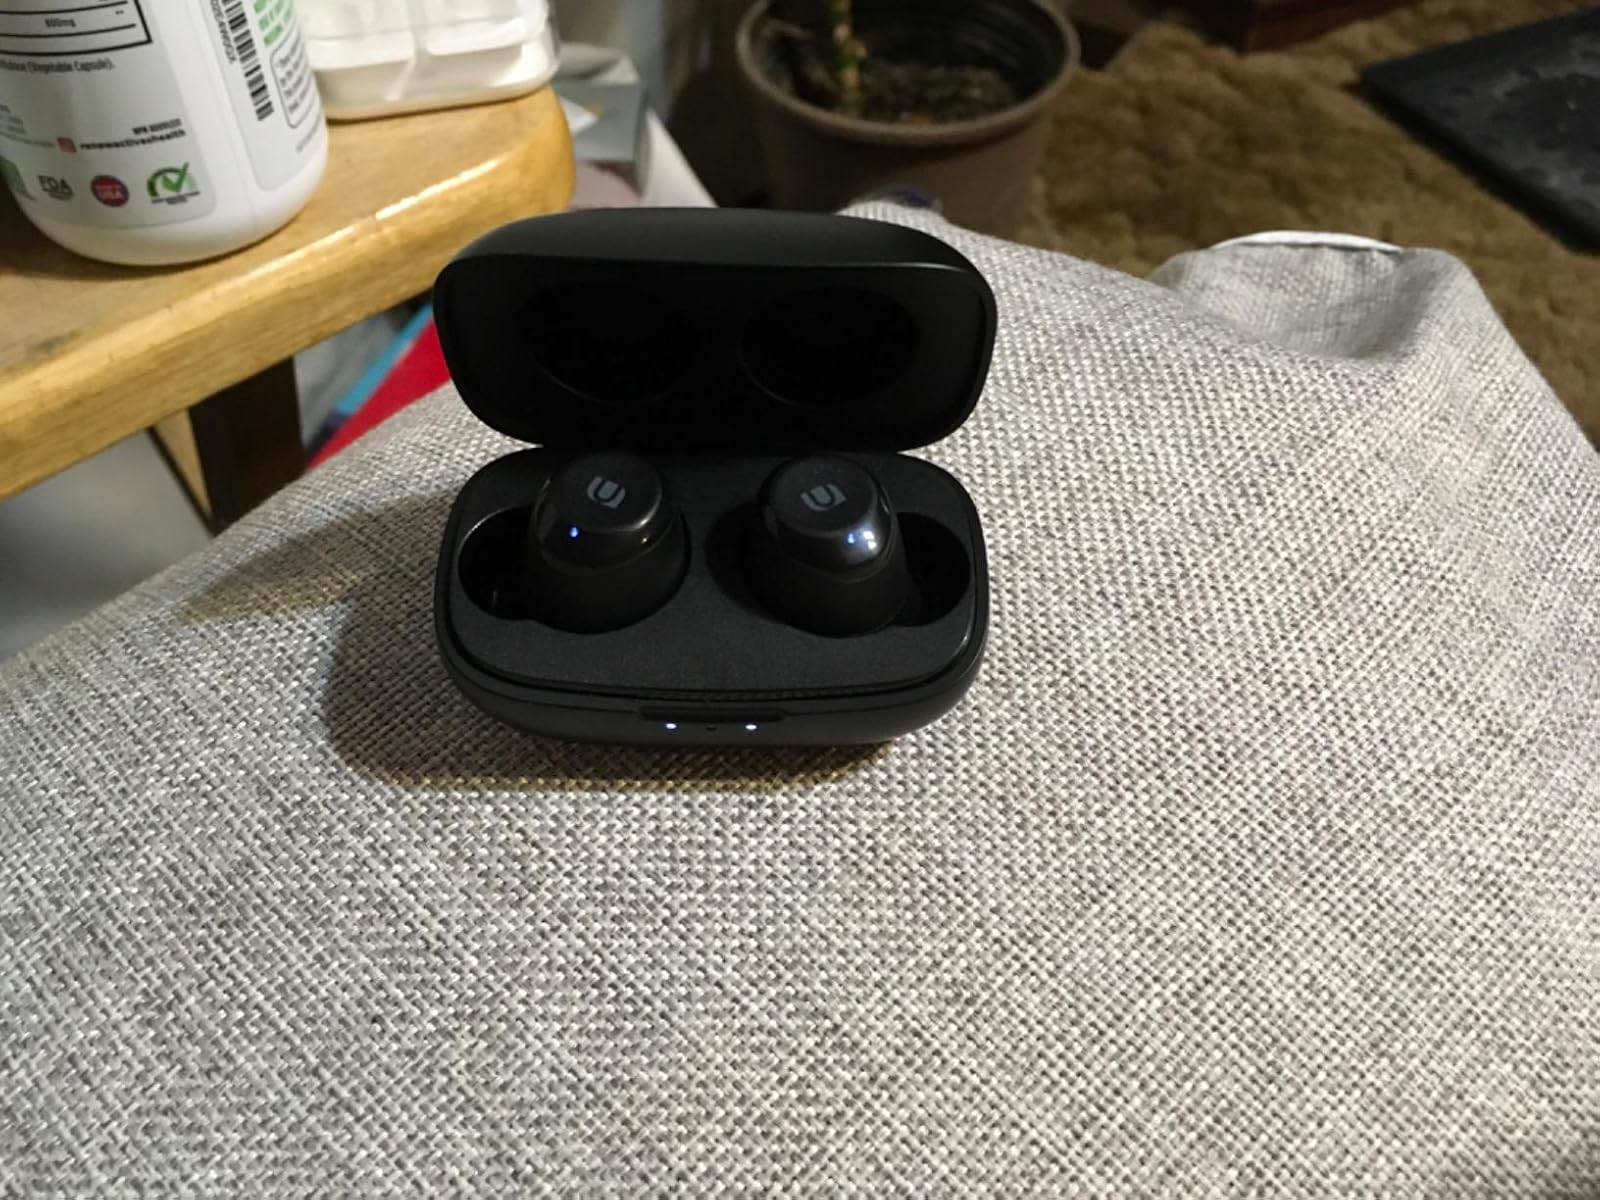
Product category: earbuds
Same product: yes